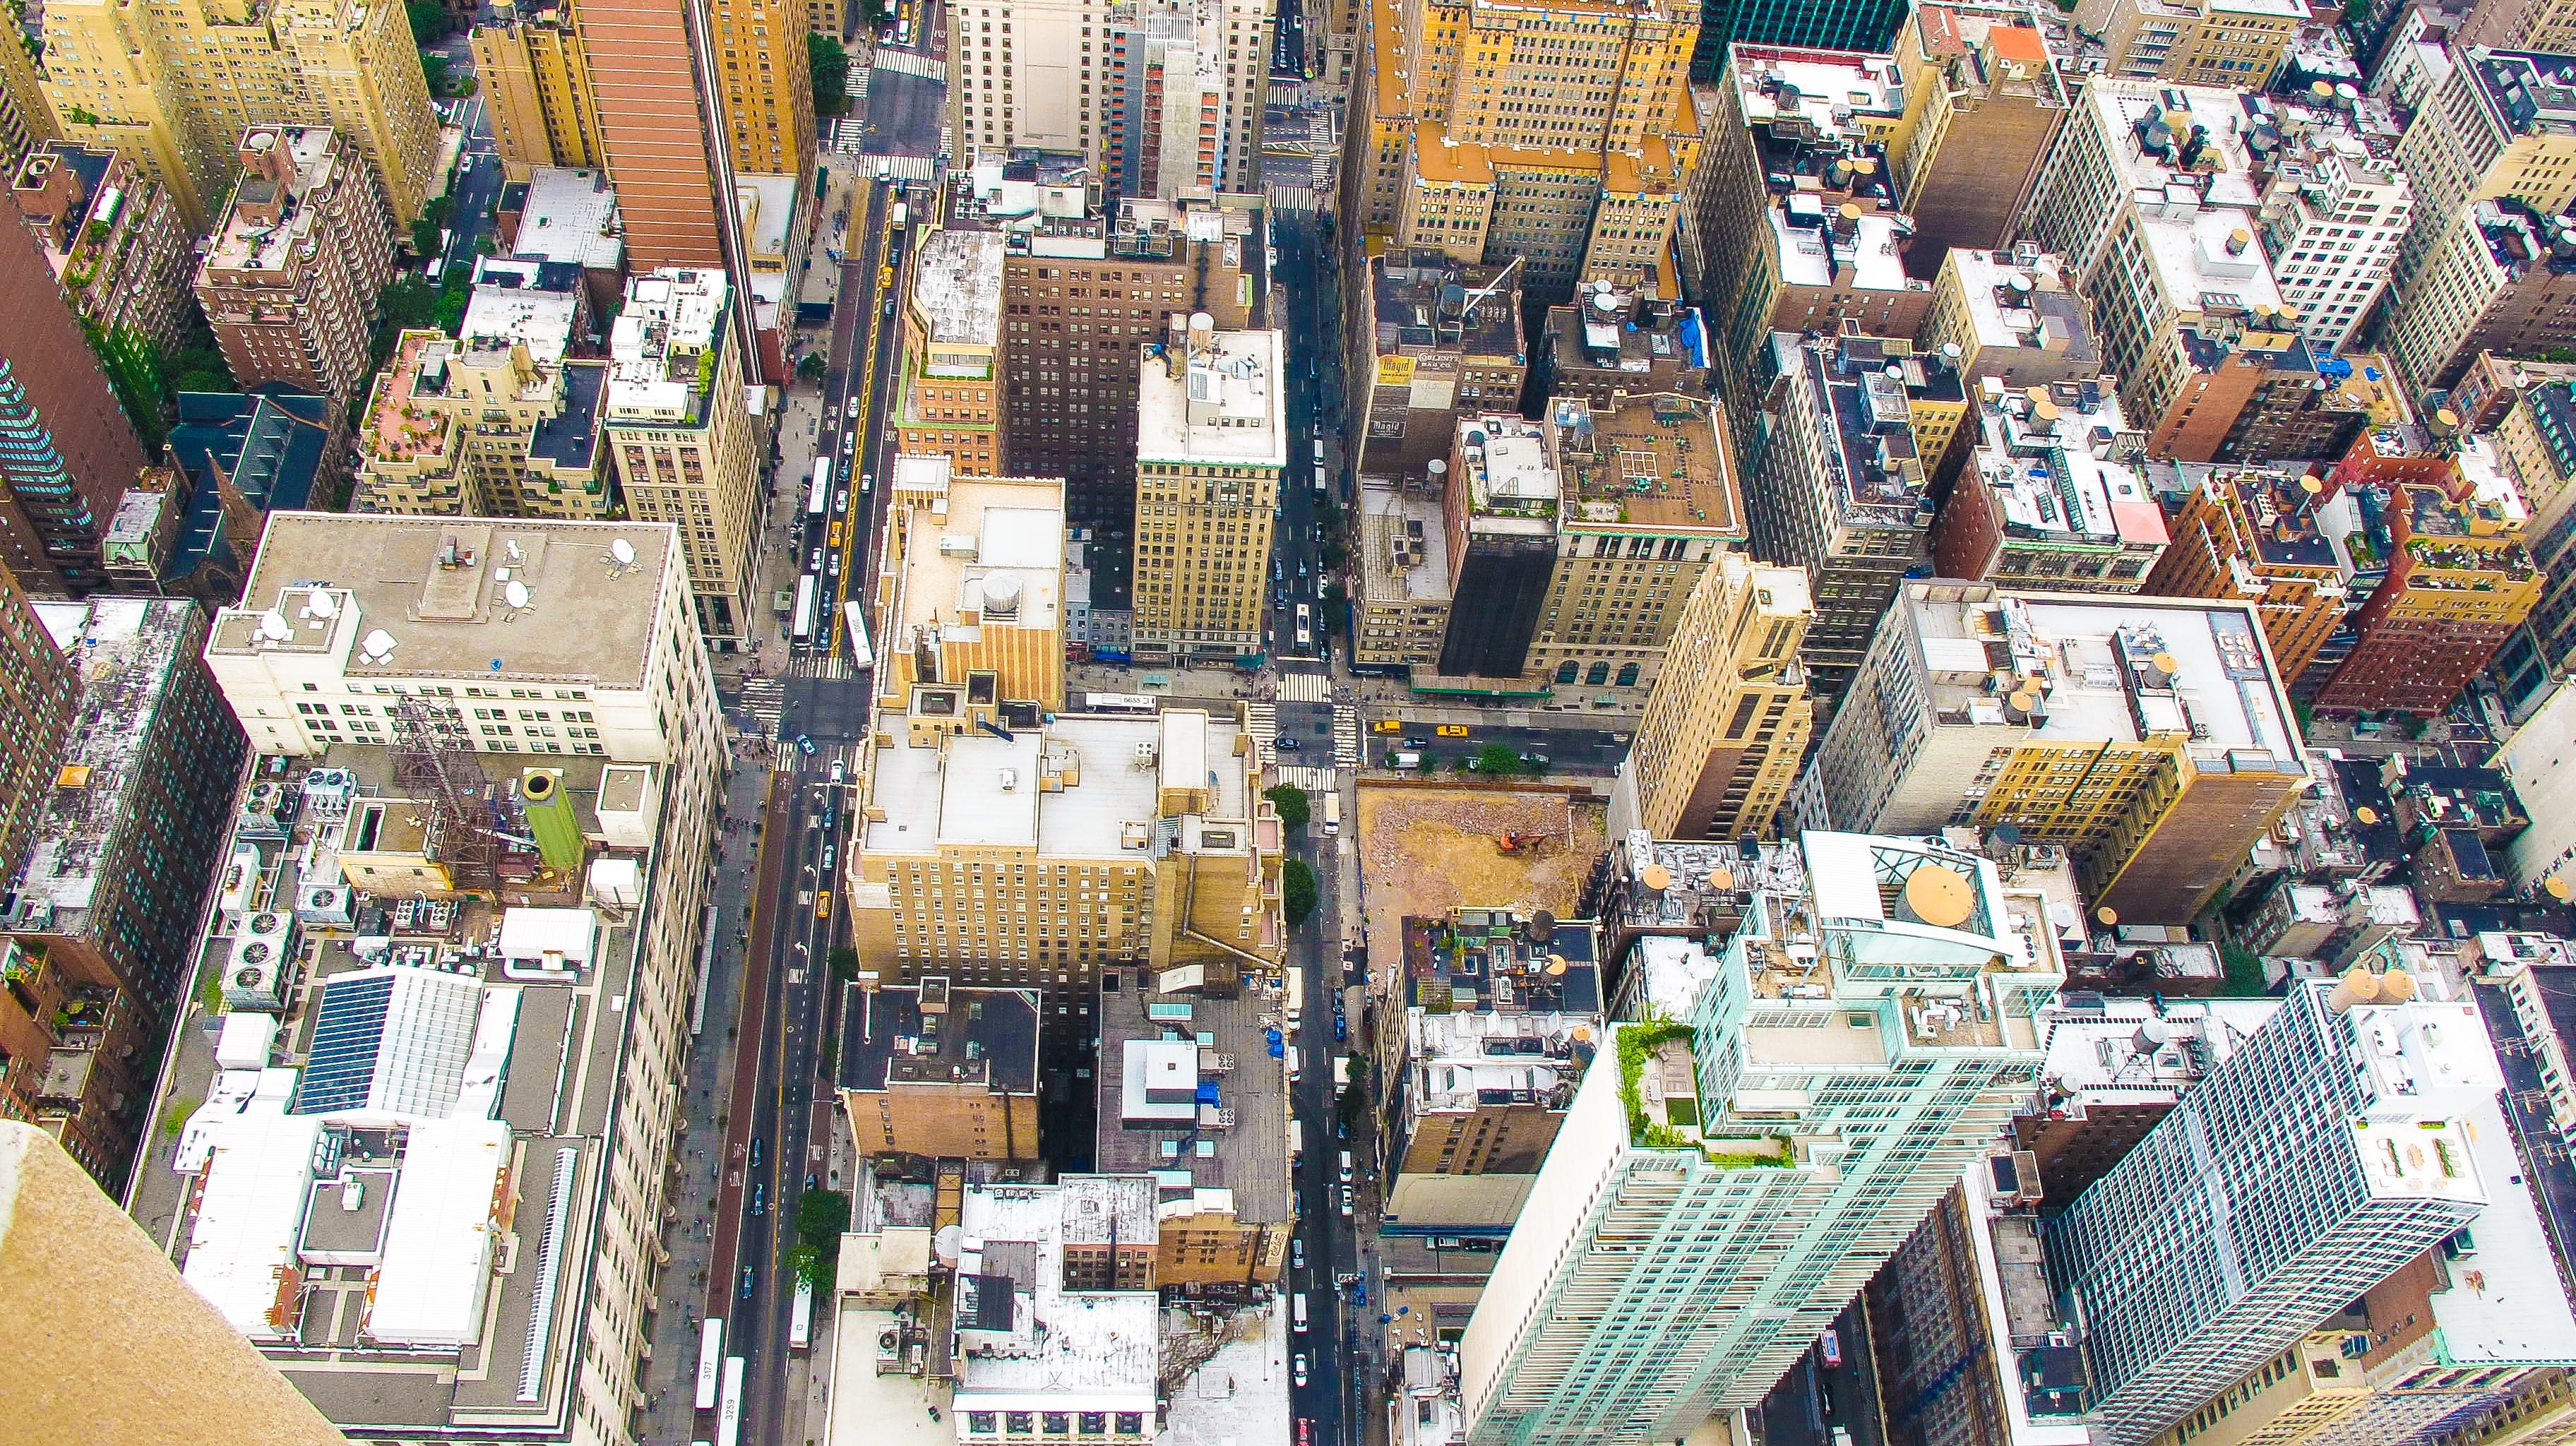
street, building, city, skyscraper, cityscape, downtown, bazaar, market, marketplace, aerial, aerial view, public space, metropolis, neighbourhood, urban area, human settlement